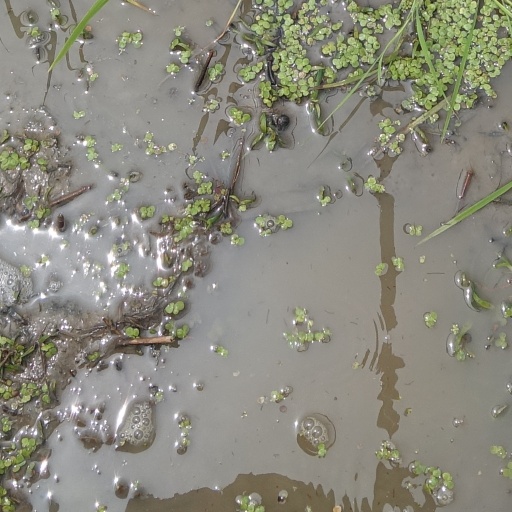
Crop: rice